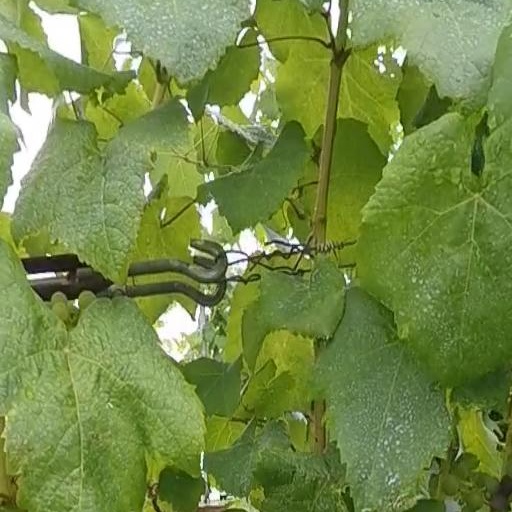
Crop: grape